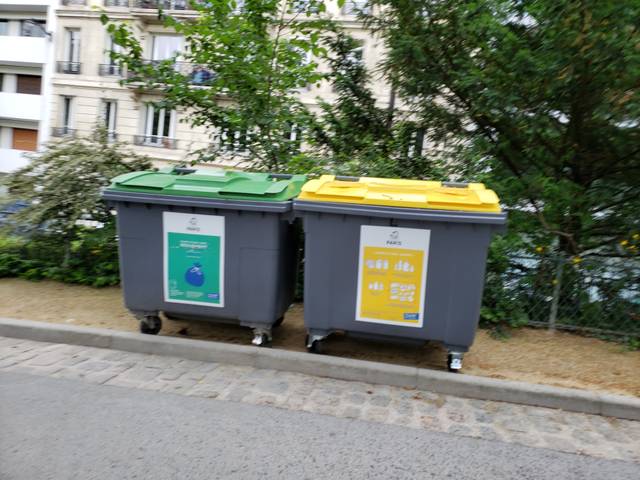
Region: France
Coordinates: 48.822, 2.341